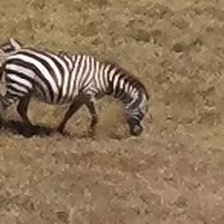
Pose orientation: right